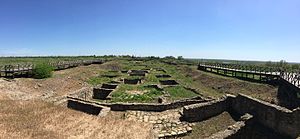
Tanais
2017
Tanais var en antik græsk koloni ved Don. Byen blev grundlagt af miletere ca. 500 år før Kristi fødsel.